Northeast India

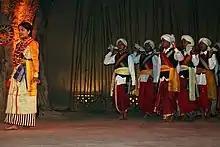
Lahoo Dance of Meghalaya

Northeast India constitutes a single linguistic region within the Indian national context, with about 220 languages in multiple language families (Indo-European, Sino-Tibetan, Kra–Dai, Austroasiatic, as well as some creole languages) that share a number of features that set them apart from most other areas of the Indian subcontinent (such as alveolar consonants rather than the more typical dental/retroflex distinction). Assamese, an Indo-Aryan language spoken mostly in the Brahmaputra Valley, developed as a "lingua franca" for many speech communities. Assamese-based pidgin/creoles have developed in Nagaland (Nagamese) and Arunachal (Nefamese), though Nefamese has been replaced by Hindi in recent times. Bengali language is another Indo-Aryan language spoken in South Assam in the Barak Valley and Tripura, being the majority and official language in both the regions. The Austro-Asiatic family is represented by the Khasi, Jaintia and War languages of Meghalaya. A small number of Tai–Kadai languages (Ahom, Tai Phake, Khamti, etc.) are also spoken.